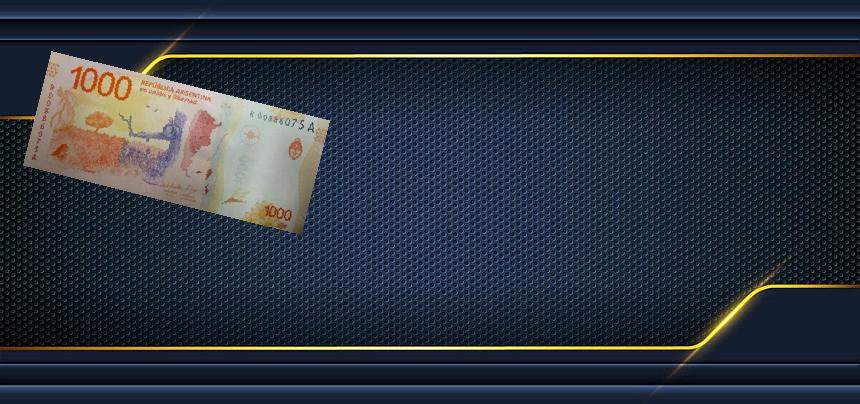
Denominación: 1000